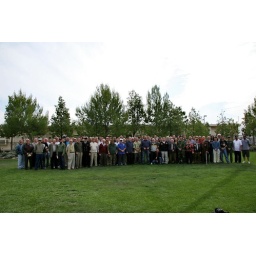
WE 11.11.2007 Rick Warren group portrait with veterans on grass next to bridge with Rick in Center flanked by the veterans